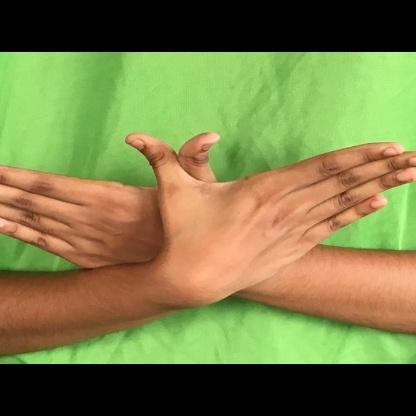
Mudra: Garuda